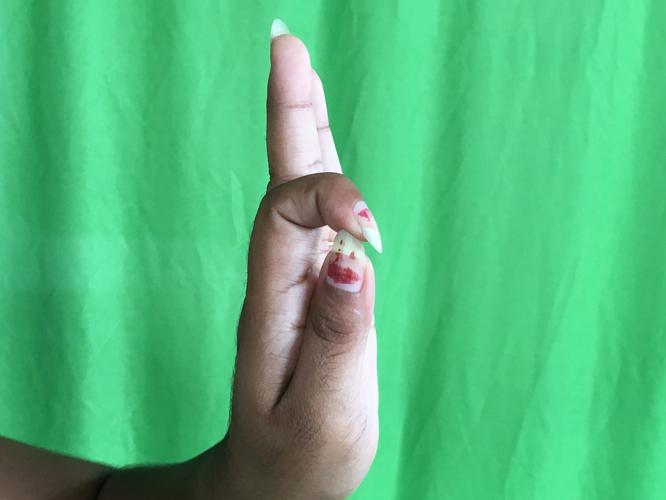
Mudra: Aralam
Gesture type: single_hand